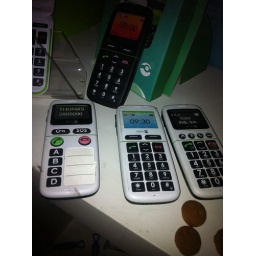
Mooie telefoons voor de oudere generatie in de winkel van @thuiszorgemile #thuiszorg (krijg kleine rondleiding door @DianaVermeij)